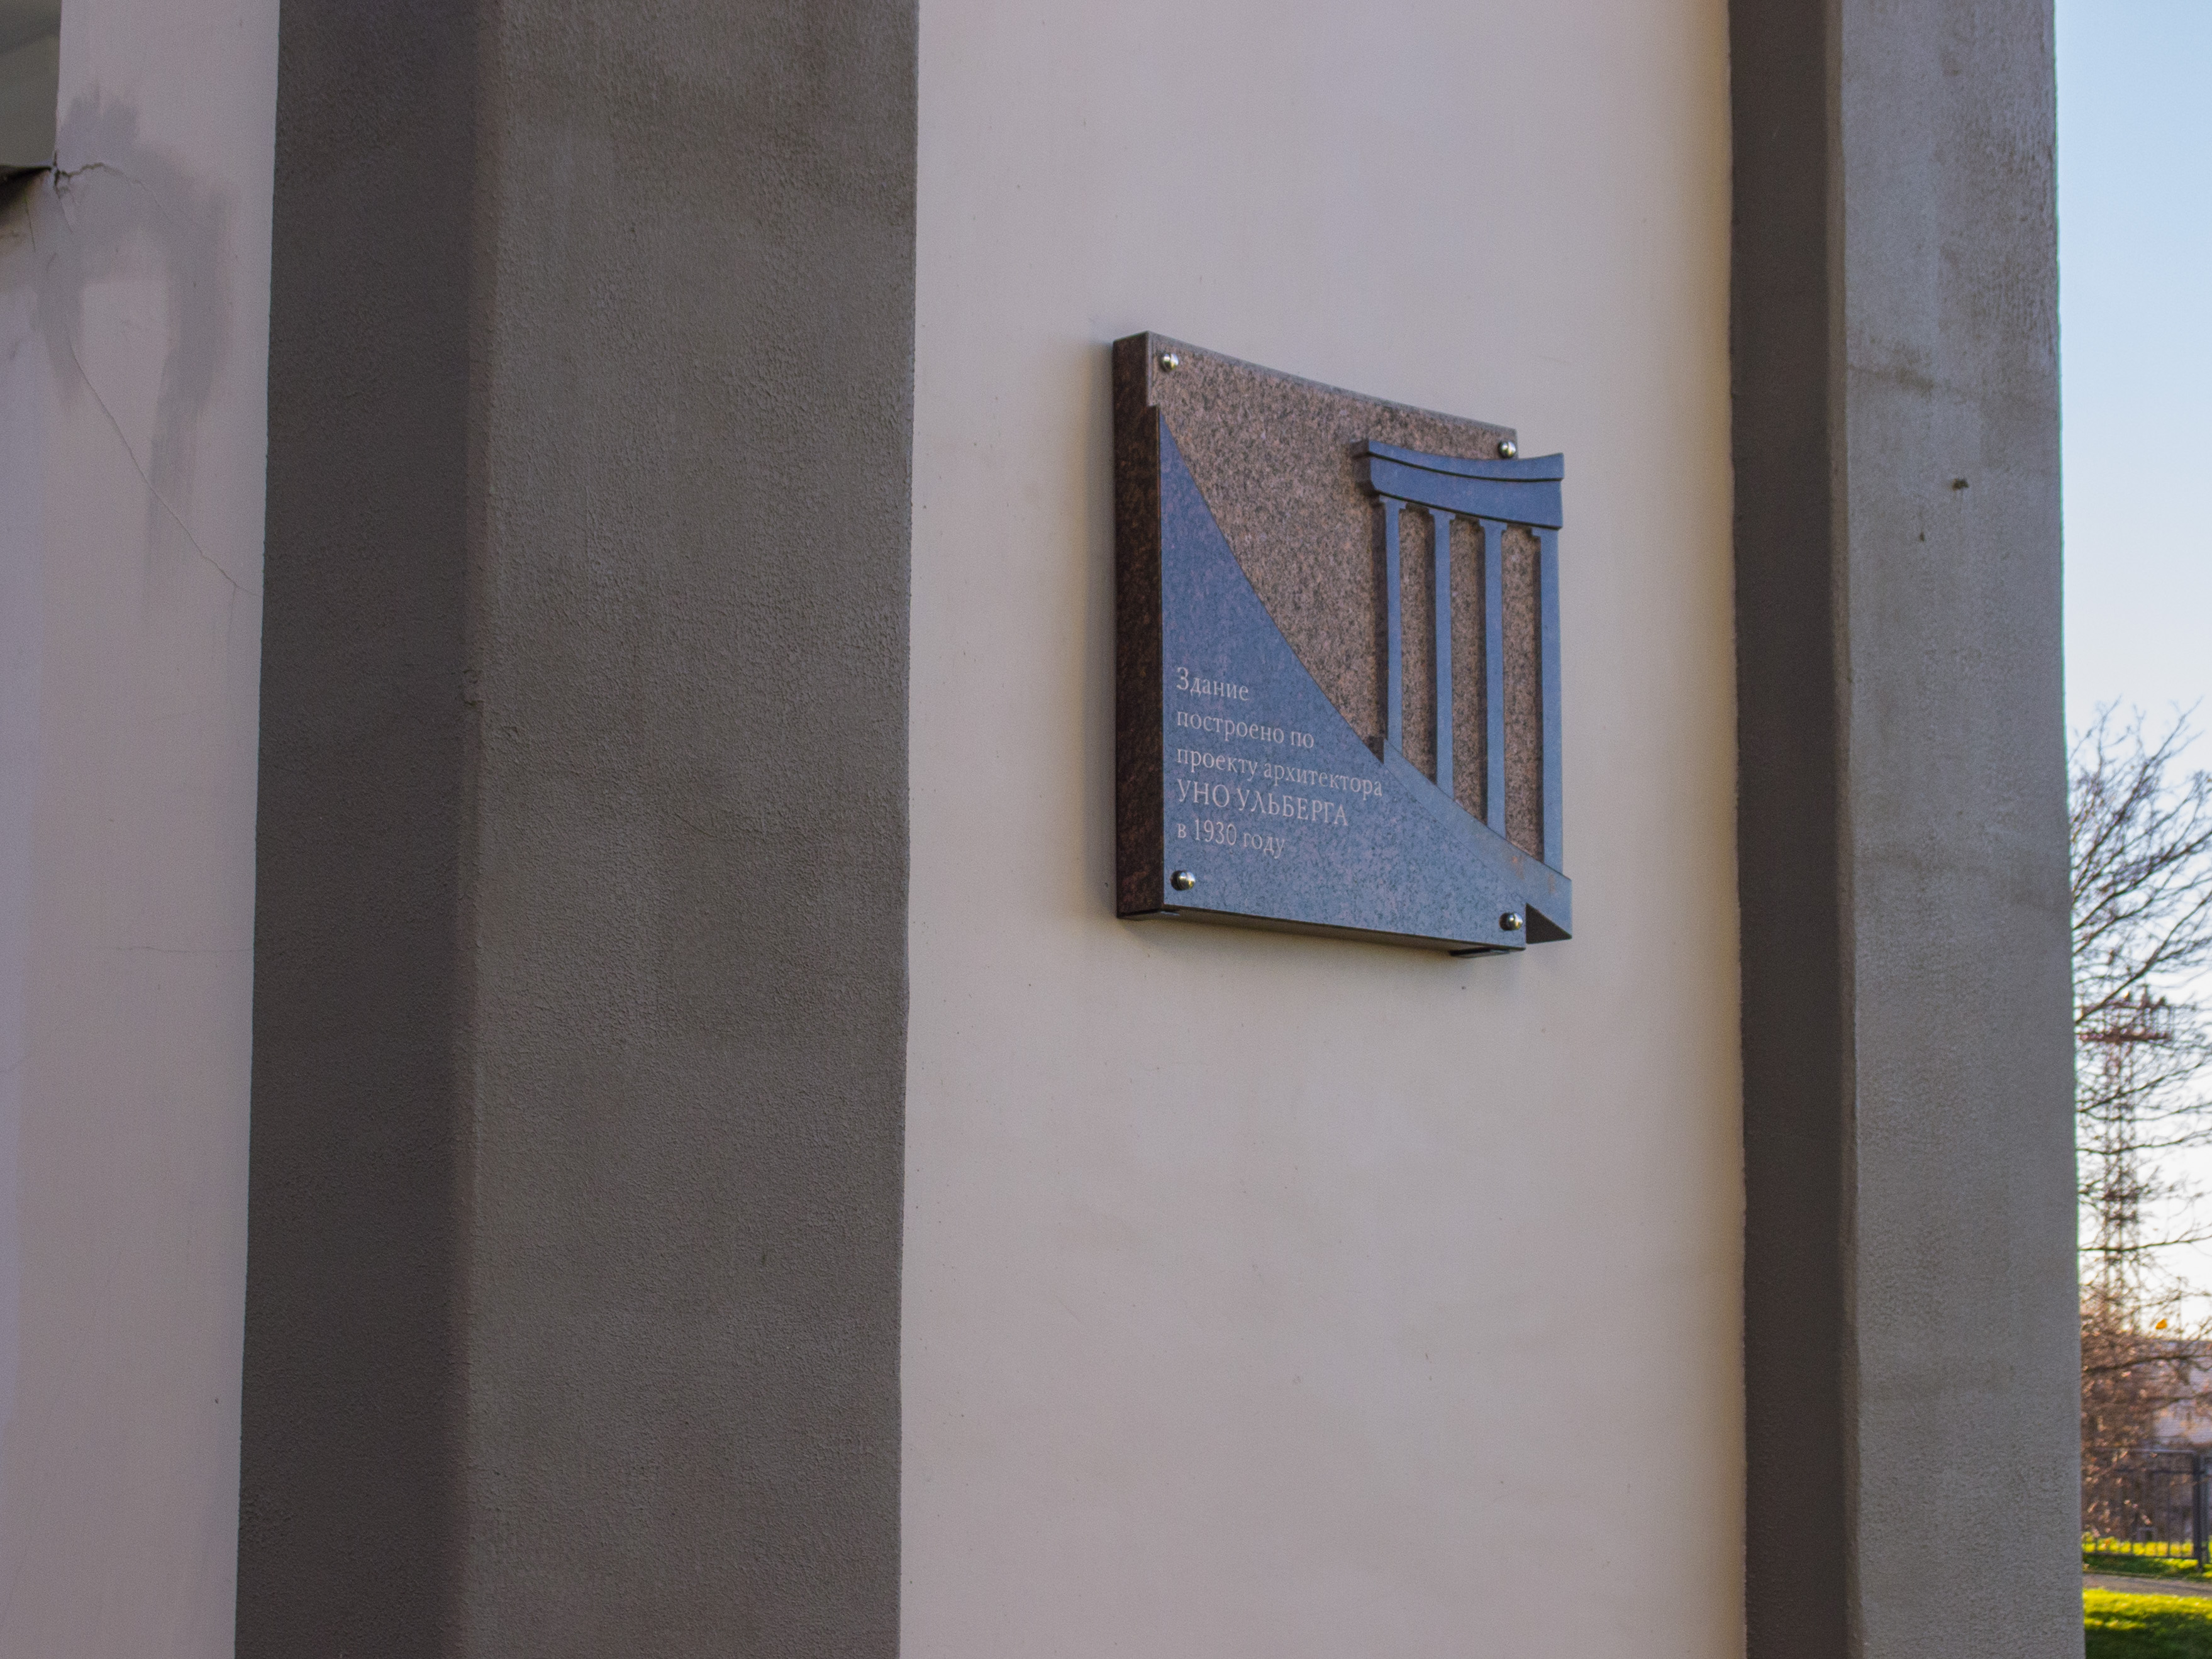
image, wall, architecture, line, Material property, concrete, house, rectangle, facade